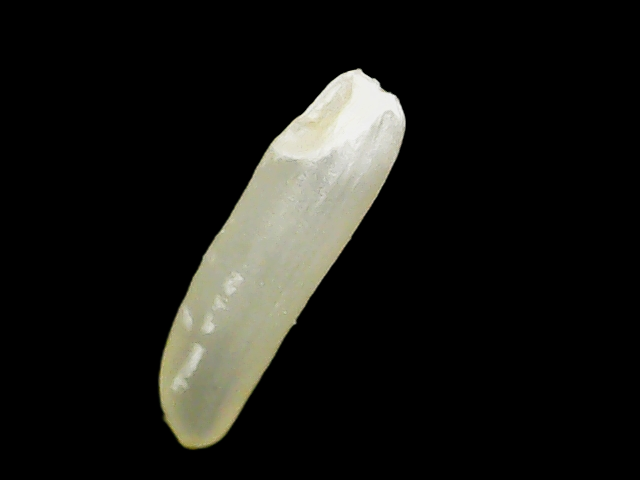
Rice variety: Binadhan25